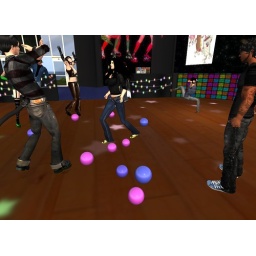
nothing says party like orgy sex balls in the middle of the floor